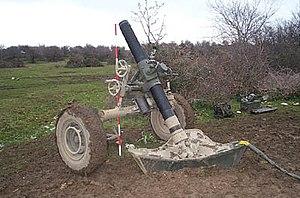
L'armée royale jordanienne fait partie des Forces armées jordaniennes. Elle tire ses origines d'unités comme la Légion arabe. Elle a livré des combats à Israël en 1948, 1956, 1967, et 1973. L'armée a également combattu les Syriens et l'OLP au cours de Septembre noir en 1970.